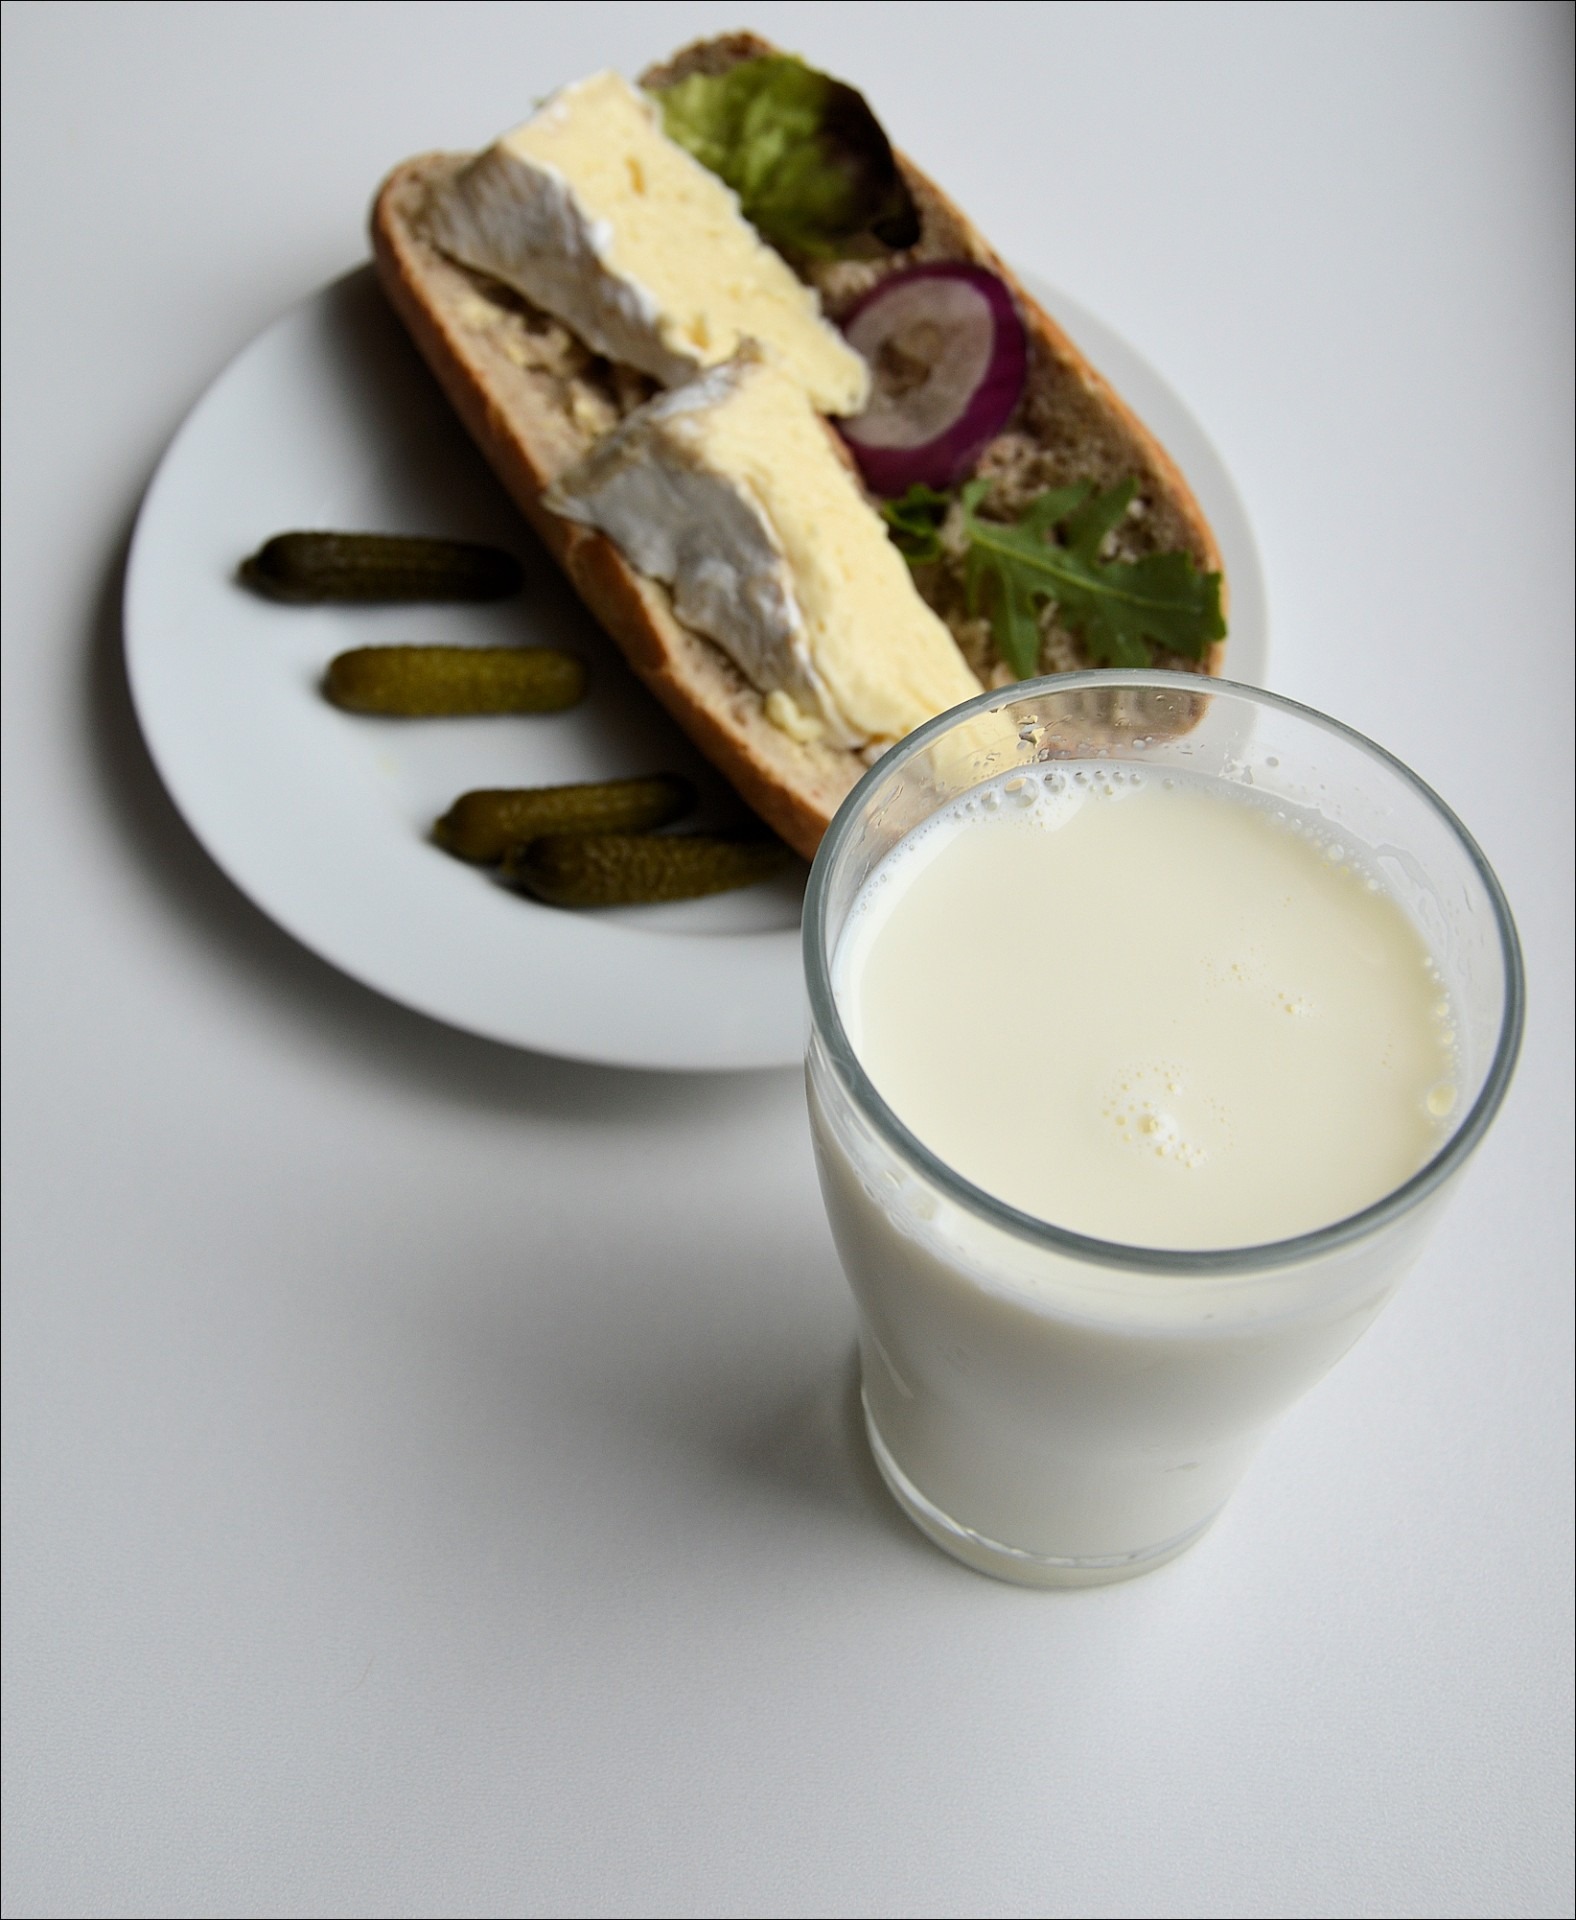
table, cold, wheat, leaf, restaurant, dish, meal, food, ingredient, produce, vegetable, natural, plate, fresh, kitchen, beverage, drink, breakfast, milk, gourmet, healthy, snack, dessert, eat, lunch, cuisine, delicious, homemade, dairy product, bread, slice, health, sandwich, buffet, lettuce, cheese, cook, product, coconut, eating, garnish, nutrition, dining, tasty, vegetarian, pickle, catering, diet, starter, italian, dairy, delicatessen, organic, refreshing, ingredients, taste, prepared, appetizing, nutritious, dill, portion, appetizer, gherkin